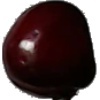
Label: Cherry 1